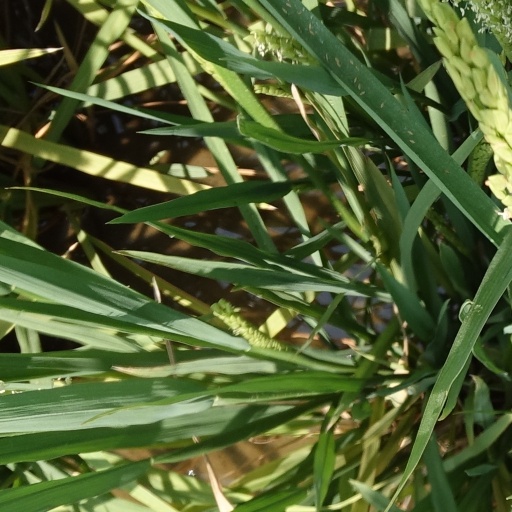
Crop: rice